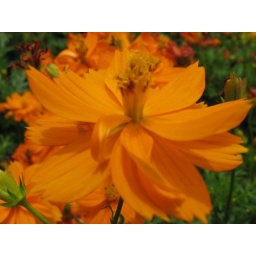
An orange flower in front of Wat Phra Kaew, MACRO